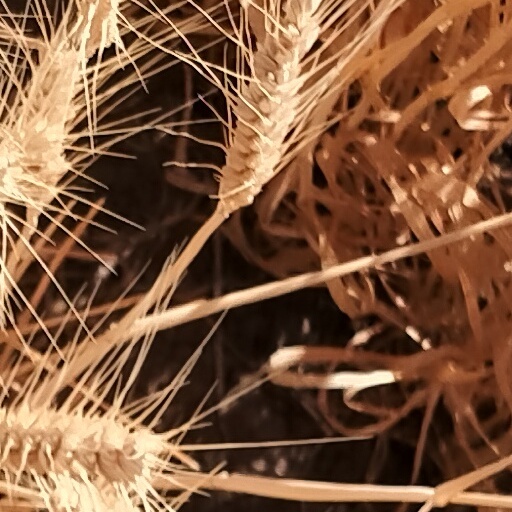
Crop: wheat